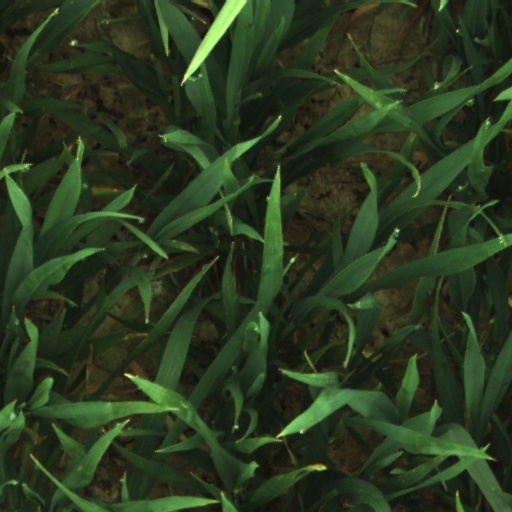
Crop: wheat